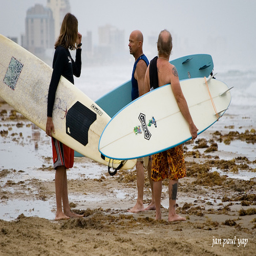
three surfers holding their surf boards while standing in the mud
some surfers standing on a beach holding their boards
Three surf boarders talk on a dirty beach covered with seaweed.
A group of people standing on a beach holding surfboards.
Three men standing on a beach holding surfboards with a city skyline behind them.